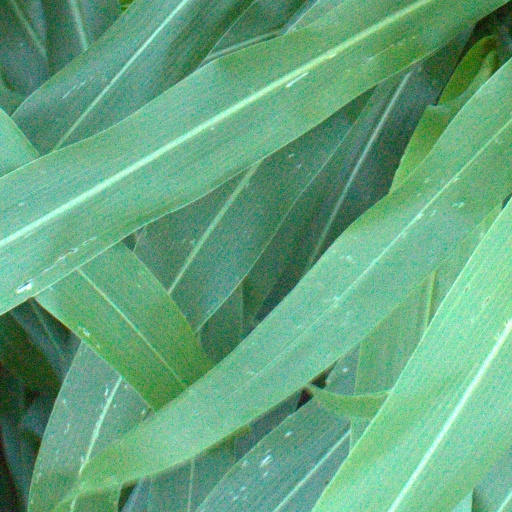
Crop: sorghum